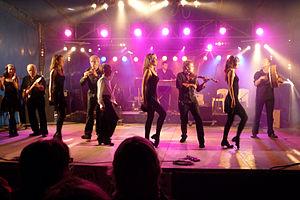
Festival Gouel An Eost de Plougoulm (2010)
Clan d'Oiche est un groupe de musique irlandaise, originaire du pays Bigouden, fondé en 2000.
Le Festival Gouel an Eost se déroule tous les ans à Plougoulm. Cette Fête célèbre la moisson, la culture bretonne et celtique et divers manifestations ayant trait à la Bretagne. Sont organisés des concerts, valorisation du patrimoine, battage à l'ancienne, repas traditionnels, défilé, fest-noz... Le festival existe depuis 1981 et a fêté sa 35ᵉ édition en 2016.